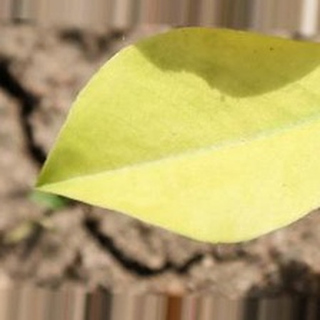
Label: groundnut_nutrition_deficiency